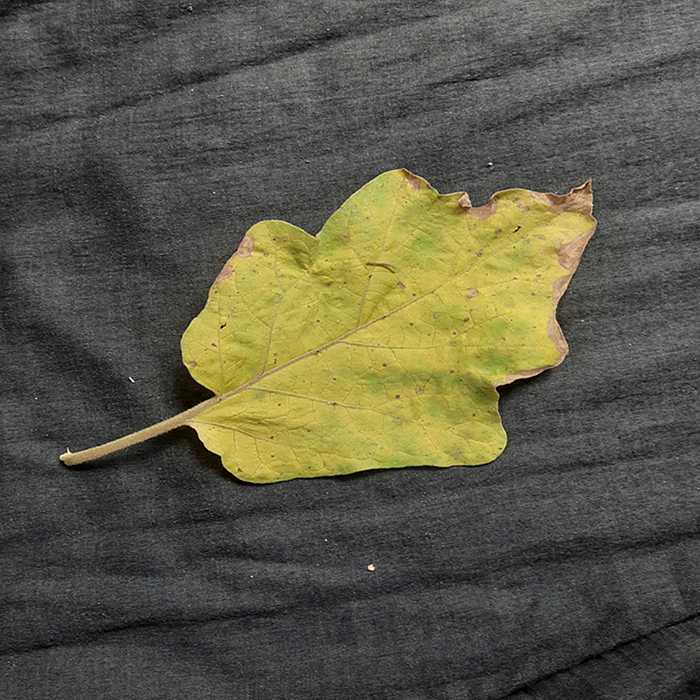
Plant: Eggplant
Label: Eggplant verticillium wilt